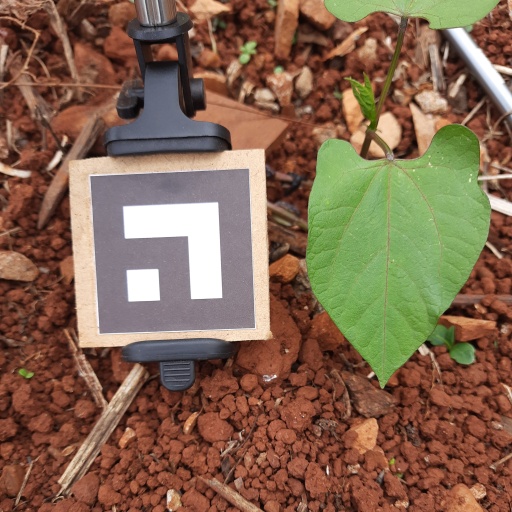
Observations: flat surface, no eating holes, under cloudy sky